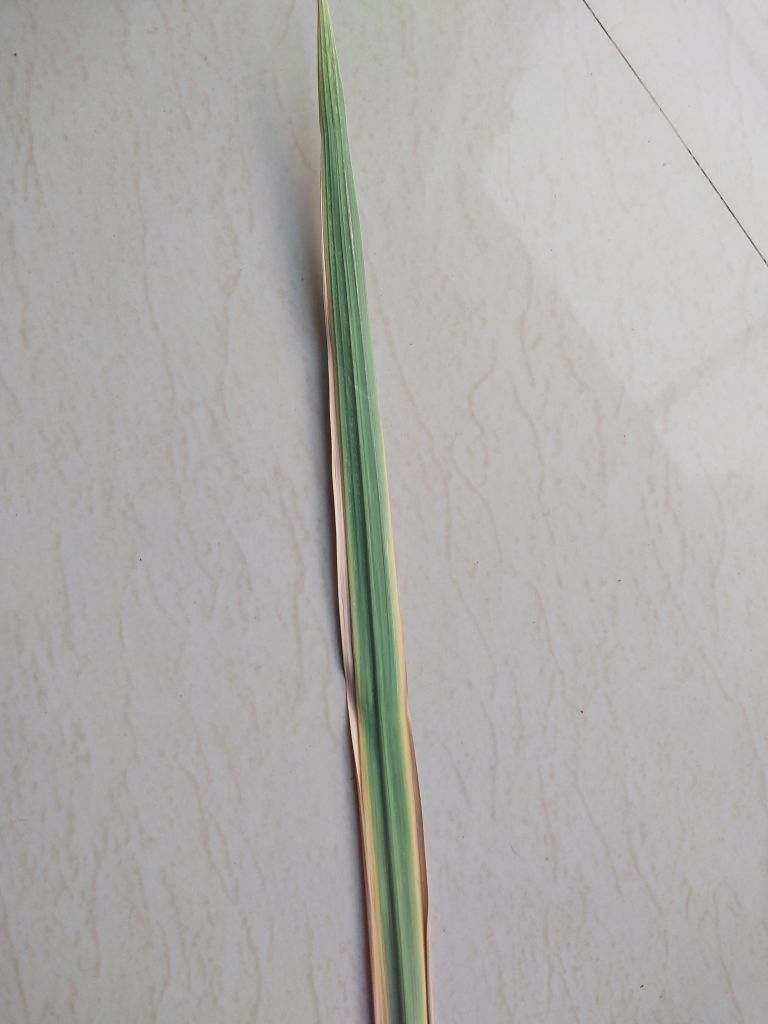
Label: Viral Disease